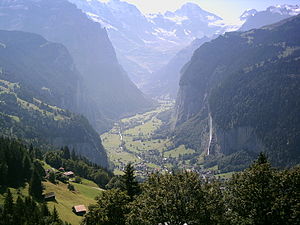
Lauterbrunnental / Billedgalleri
Lauterbrunnental er en dal i kantonen Bern i Schweiz. Dalen ligger syd for Interlaken og rummer de mindre byer Lauterbrunnen, Wengen, Mürren, Gimmelwald, Isenfluh og Stechelberg. Alle de små byer hører administrativt sammen og med Lauterbrunnen som hovedby.